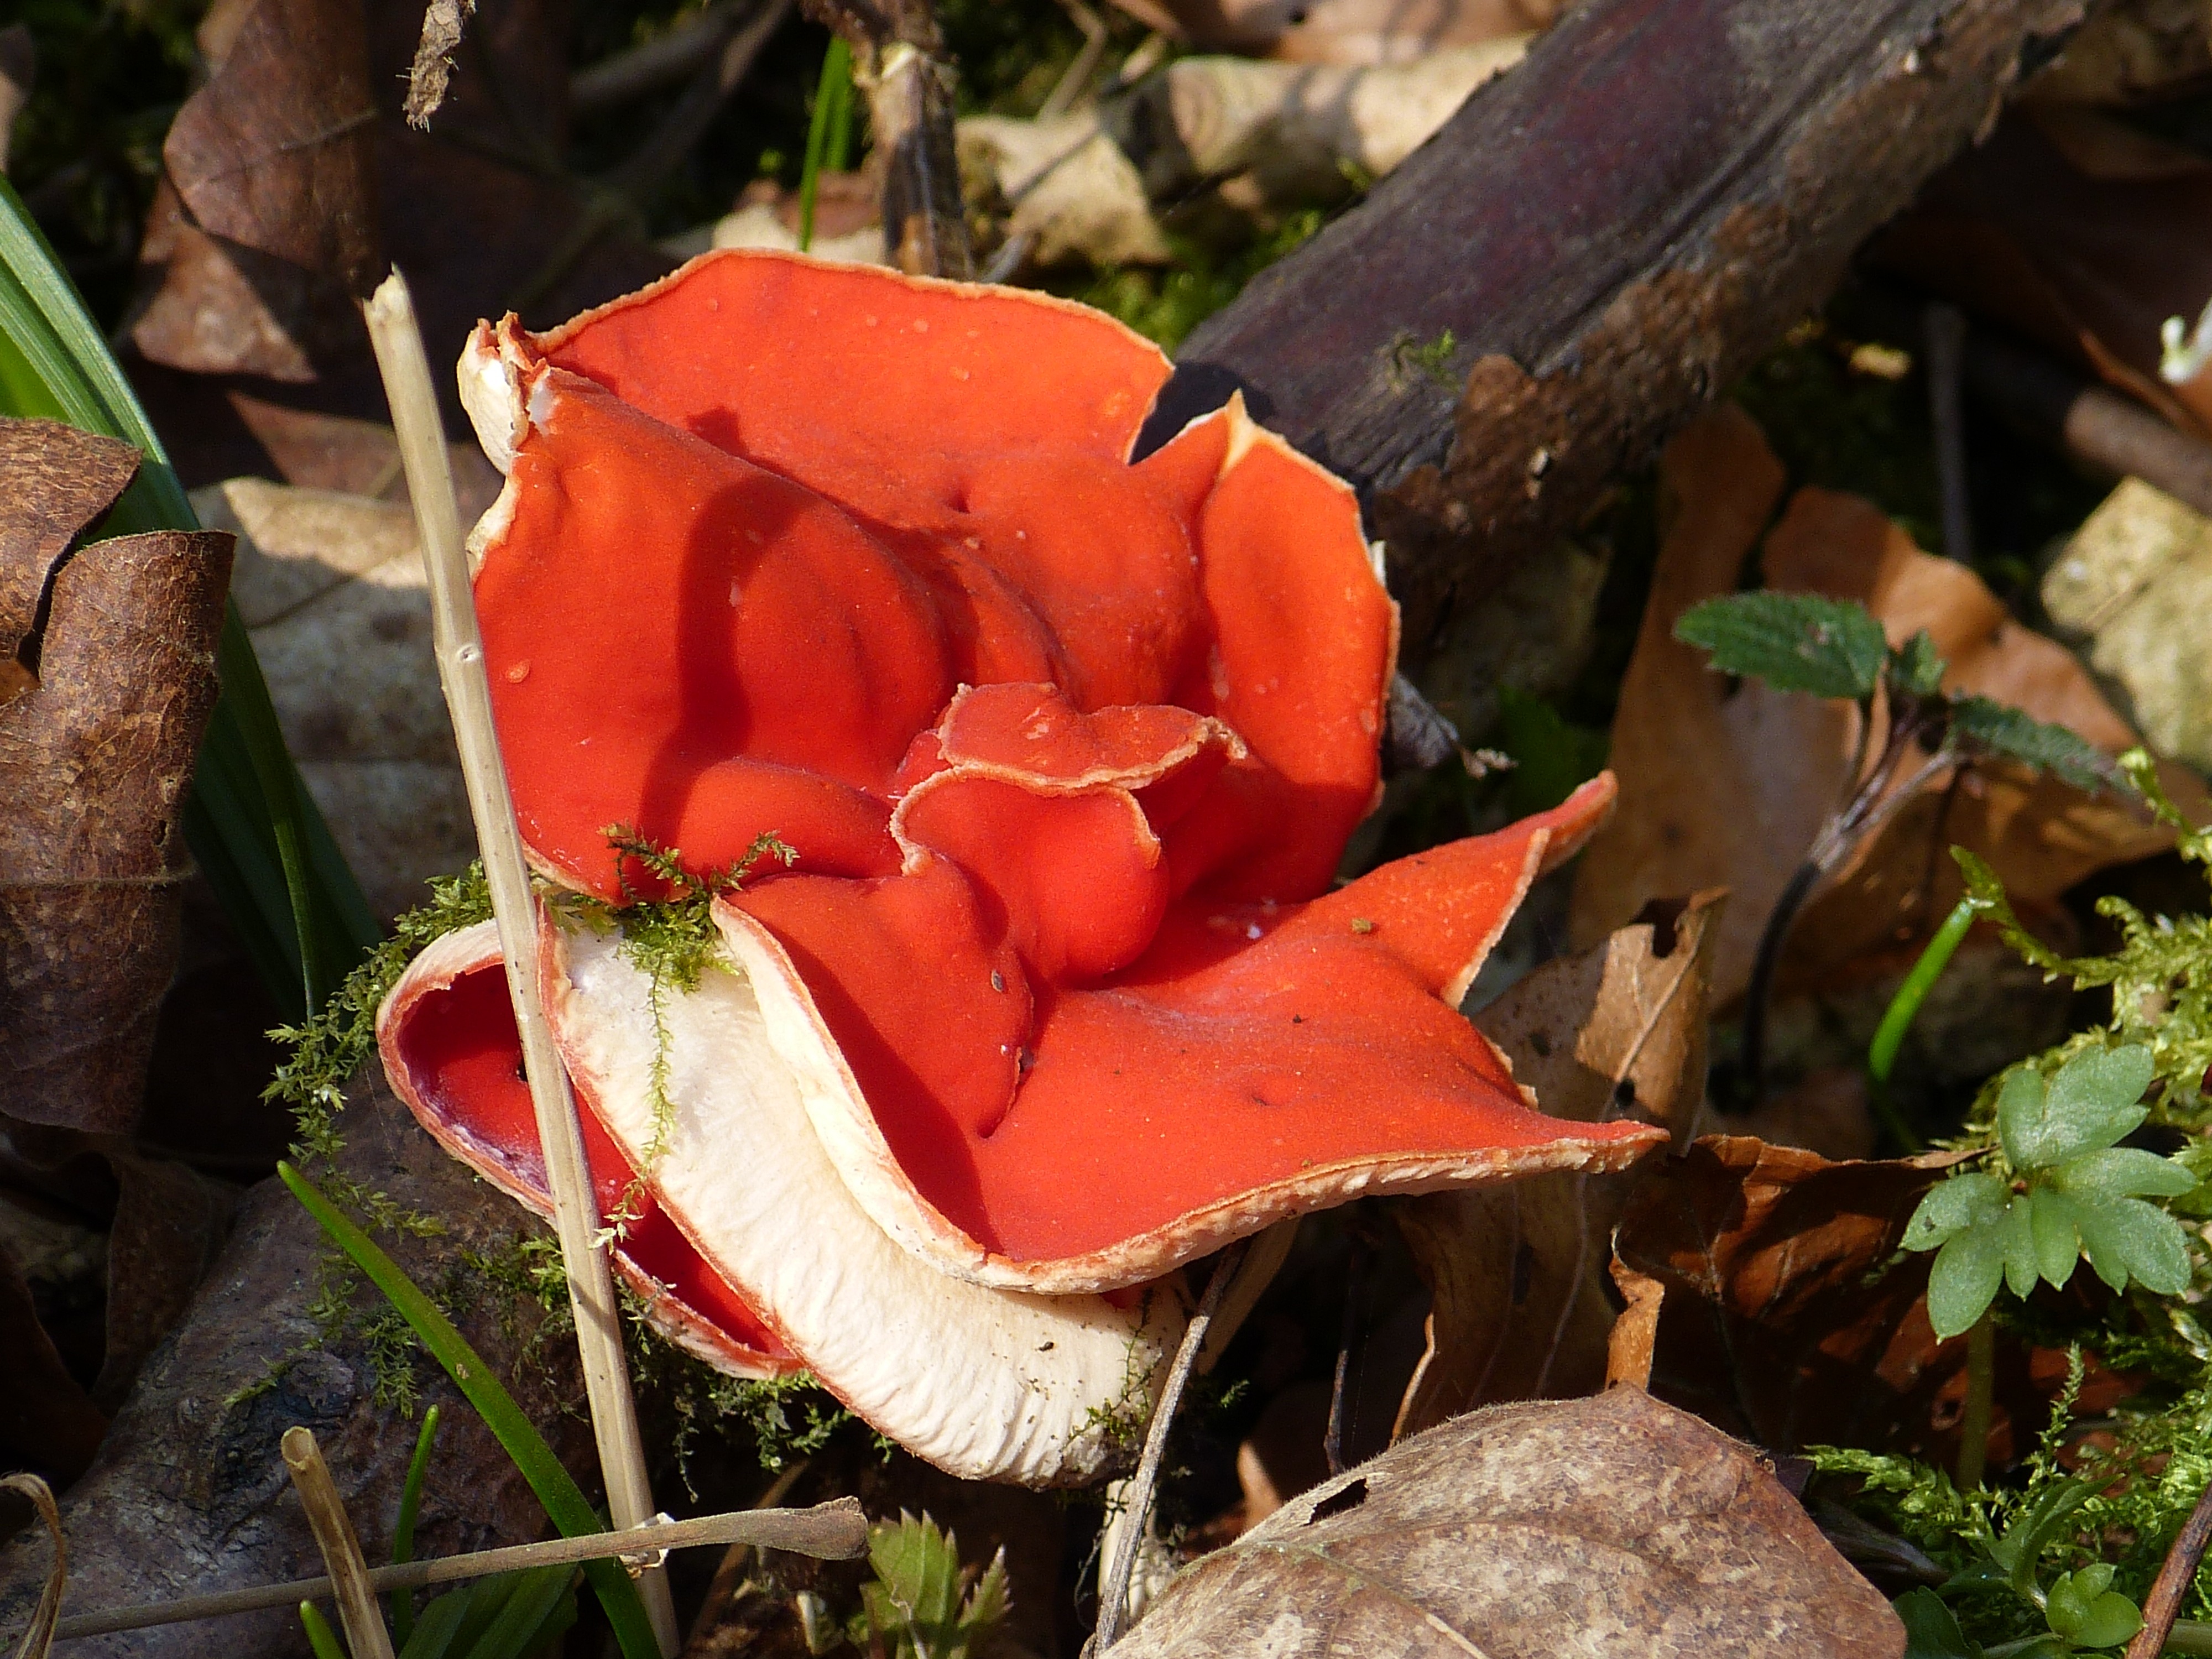
nature, plant, leaf, flower, red, autumn, botany, mushroom, flora, fungus, auriculariales, macro photography, auriculariaceae, vermilion kelchbecherling, scarlet kelchbecherling, sarcoscypha coccinea